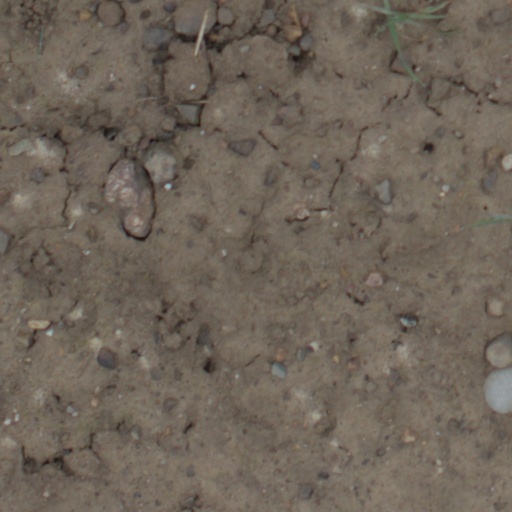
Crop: wheat